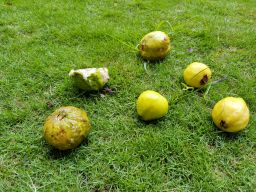
Fruit: Guava
Quality: Mixed